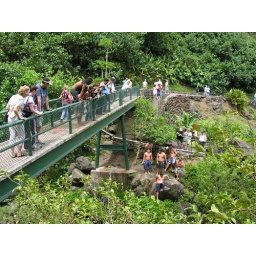
Local Tahitians jumping off a bridge into the water below